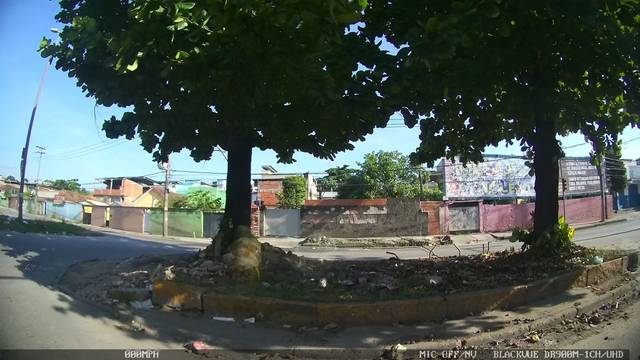
Region: Brazil
Coordinates: -22.816, -43.386